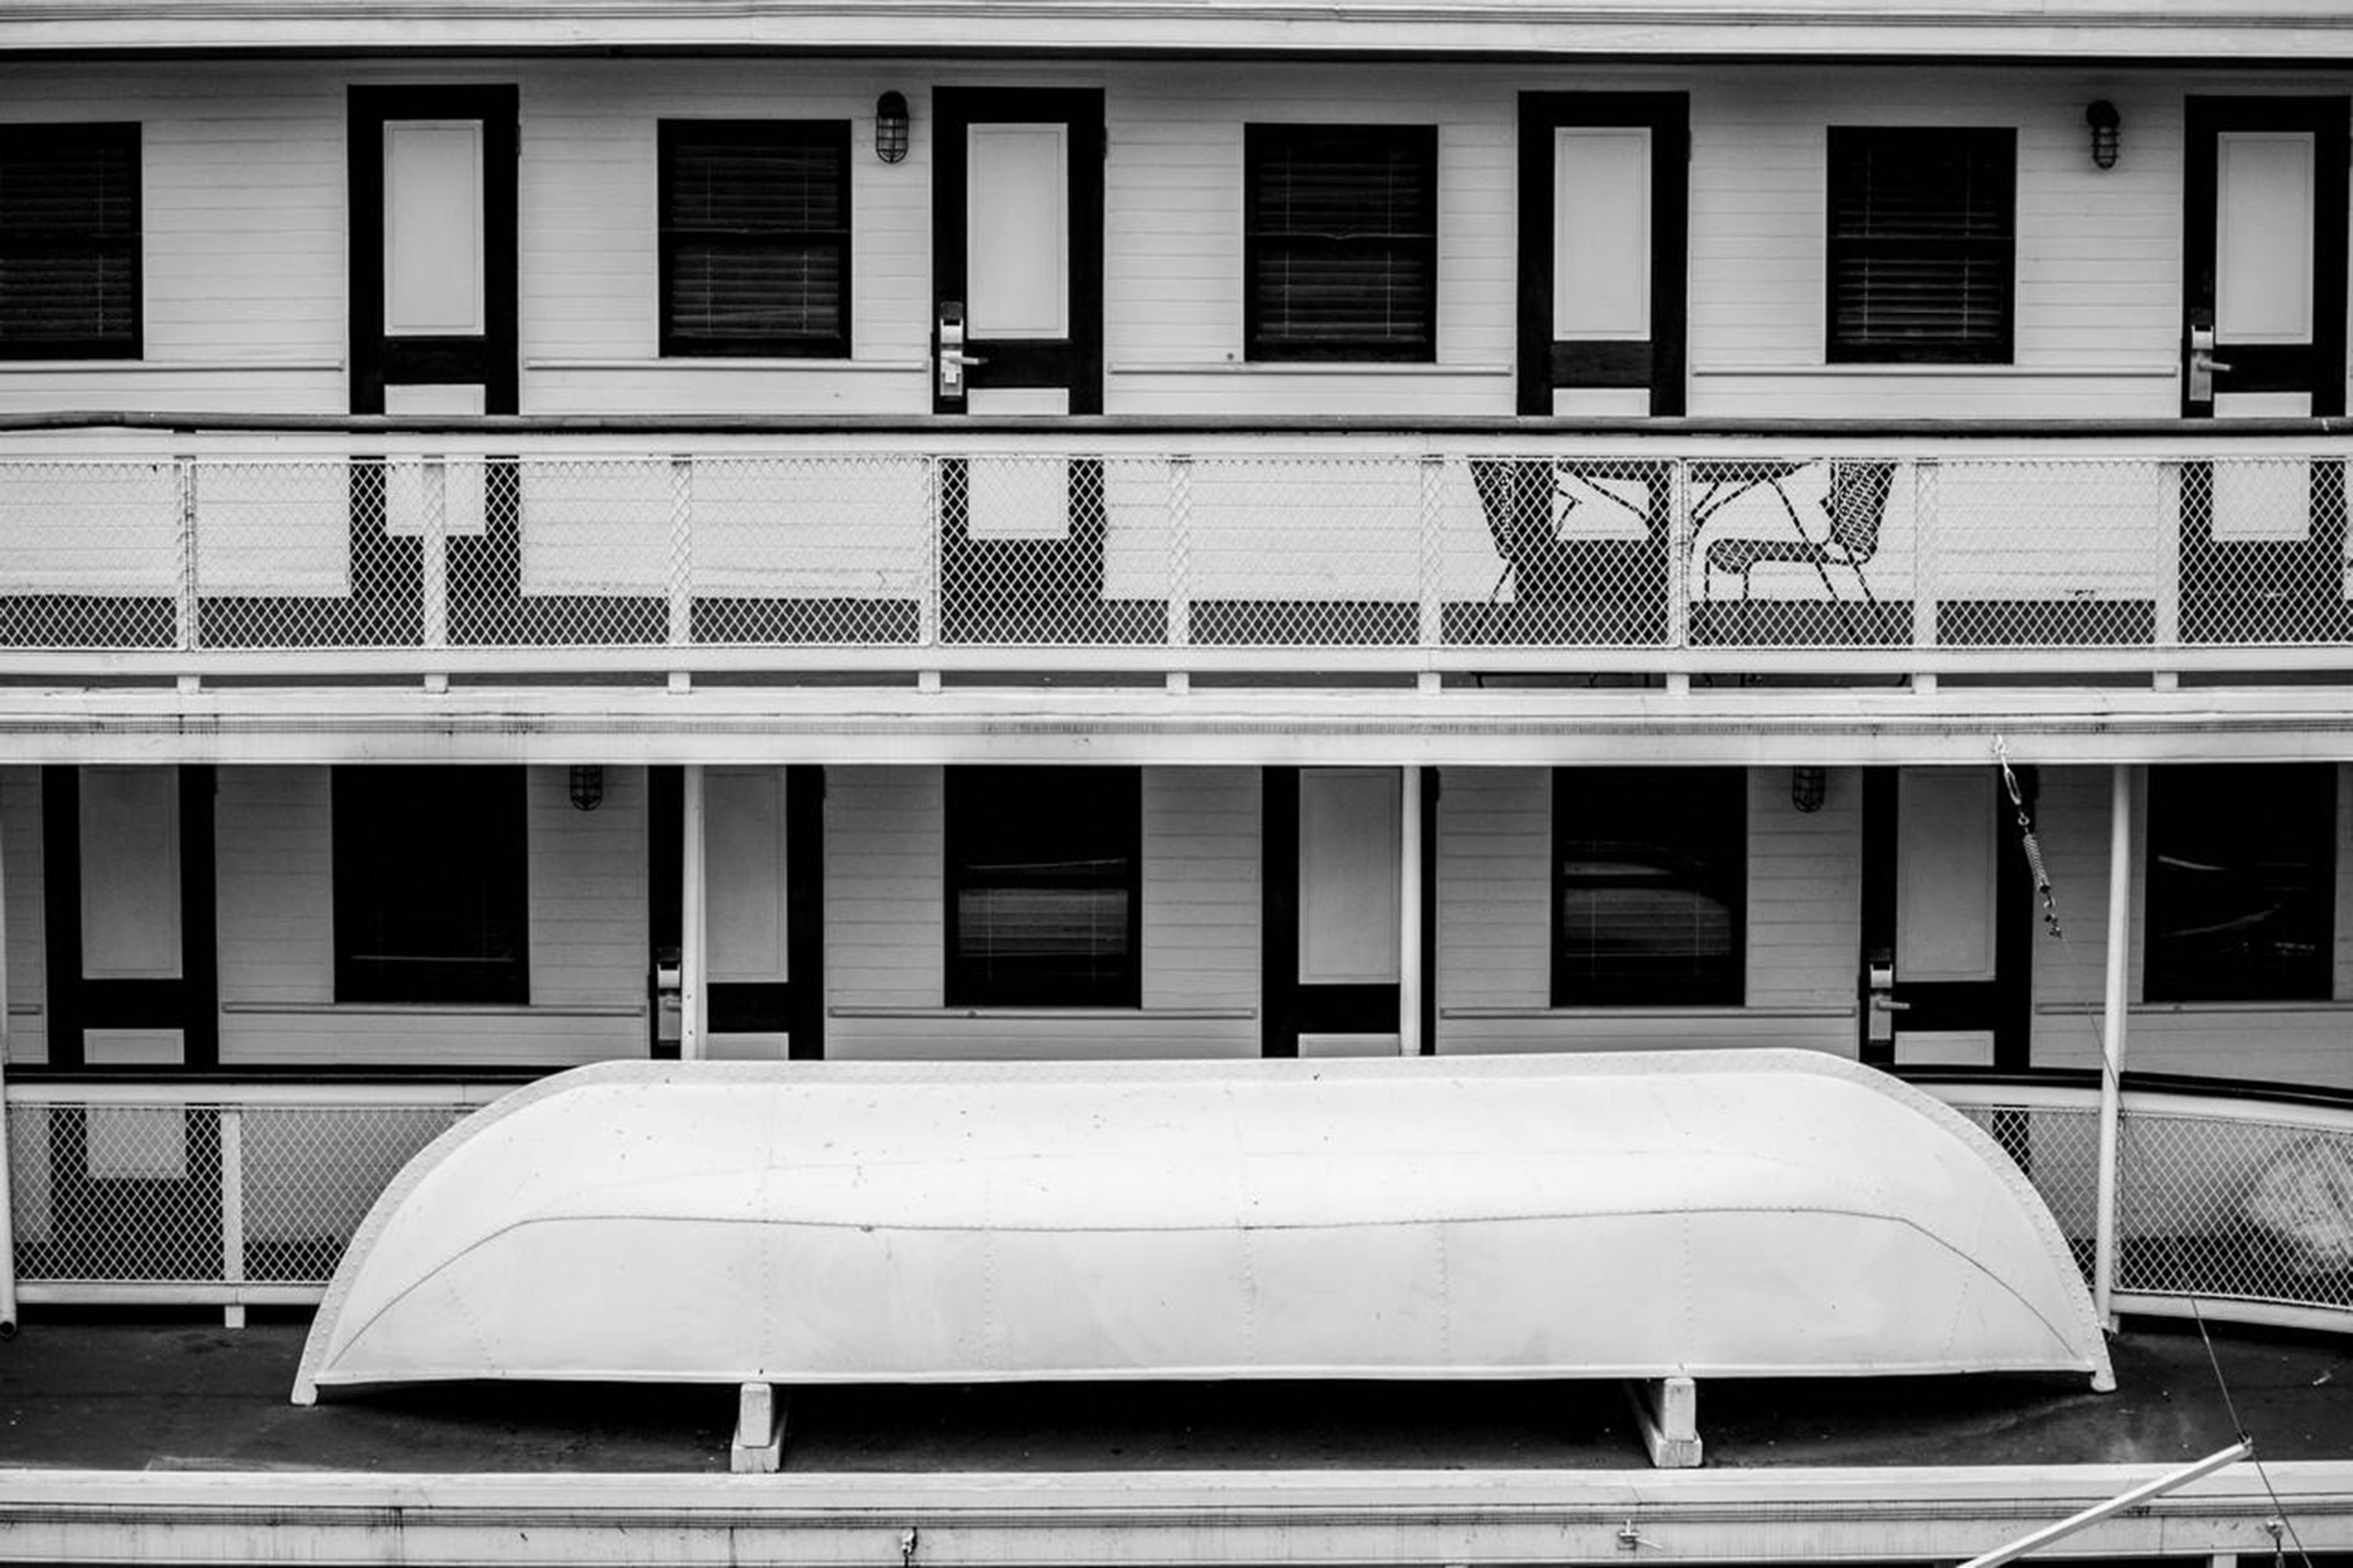
black and white, architecture, white, house, window, home, balcony, vehicle, facade, black, monochrome, interior design, design, shape, urban area, monochrome photography, window covering